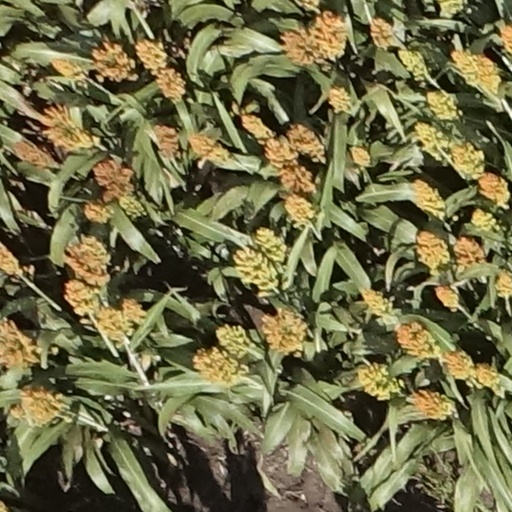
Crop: sorghum